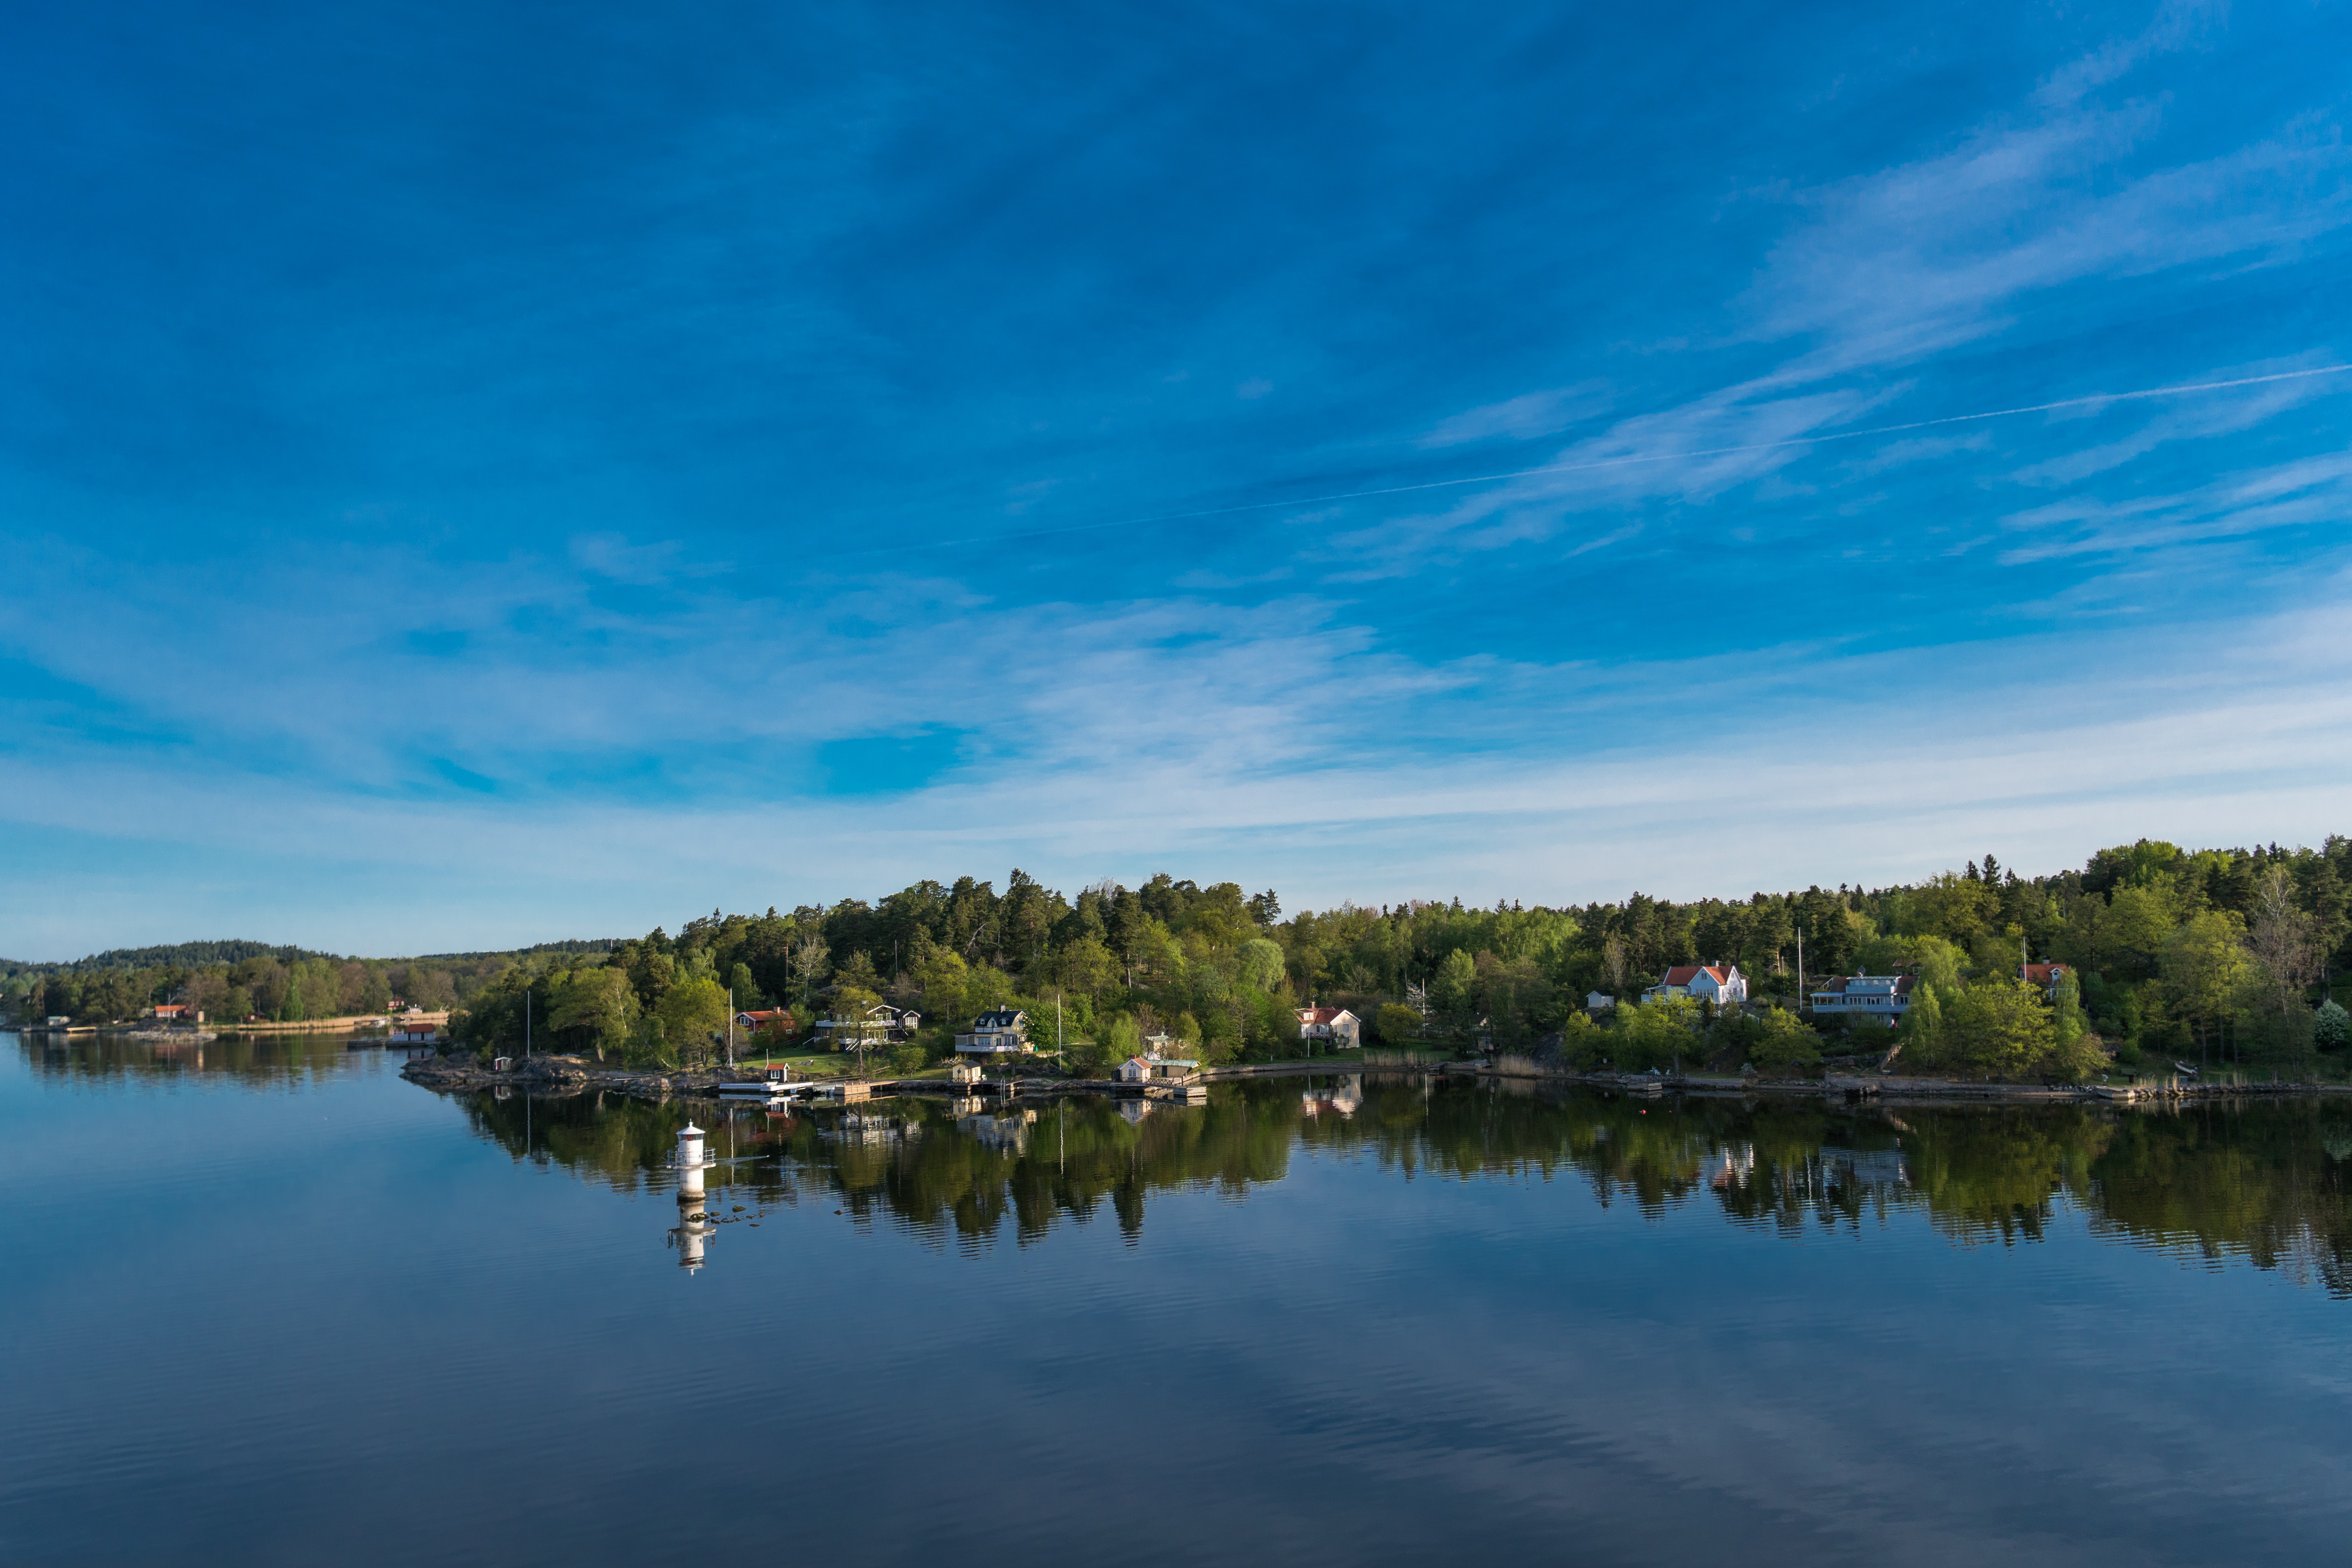
sky, body of water, reflection, water, nature, blue, water resources, river, lake, reservoir, cloud, bank, daytime, waterway, tree, loch, lake district, watercourse, landscape, calm, horizon, inlet, sea, channel, evening, mountain, hill, ocean, pond, city, floodplain, coast